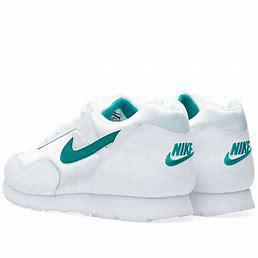
Brand: Nike
Model: Outburst